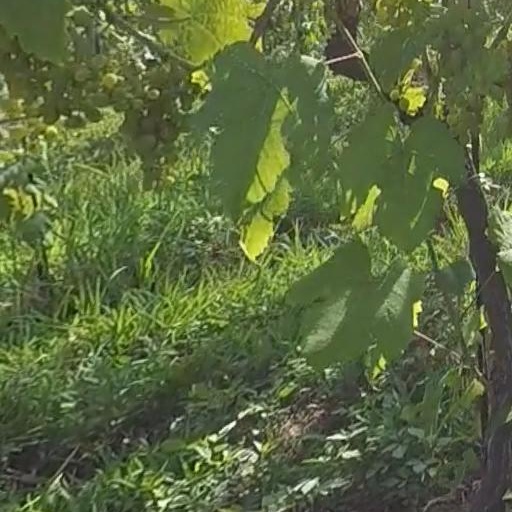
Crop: grape